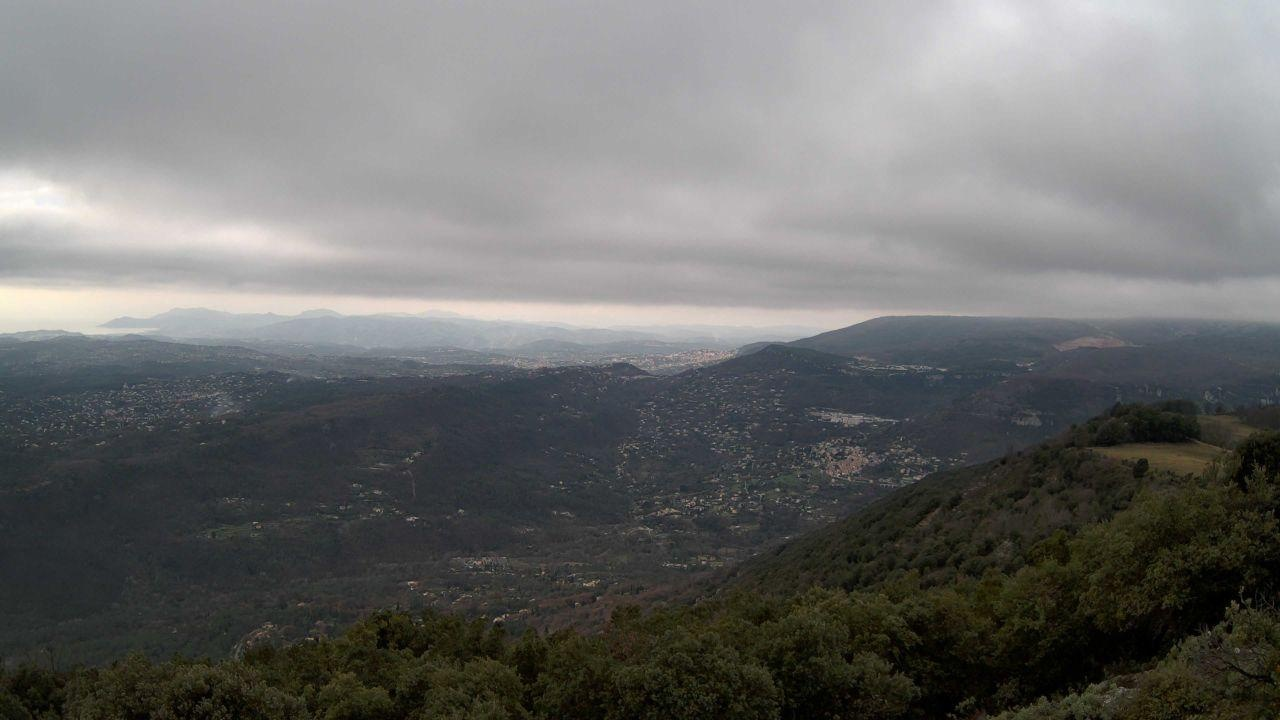
Fire: no
Smoke: yes